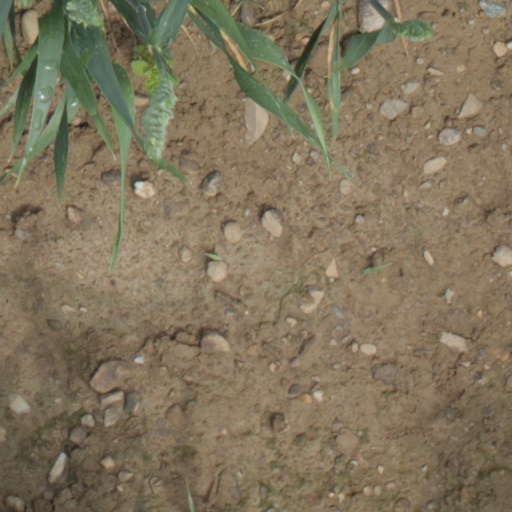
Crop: wheat